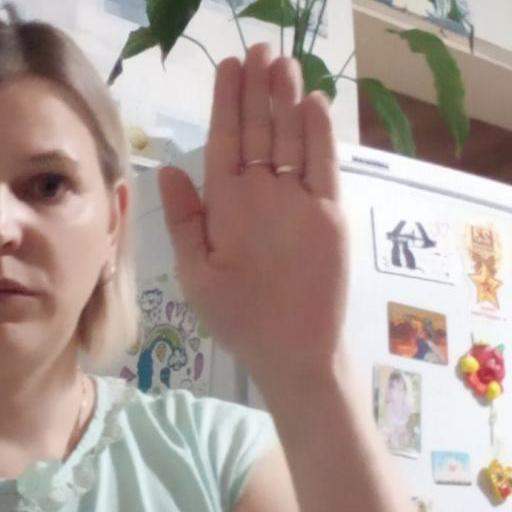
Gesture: stop